CNBC Europe

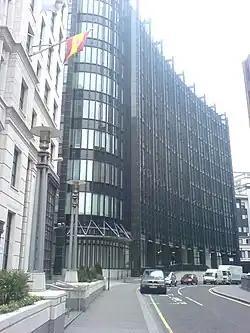
CNBC Europe's headquarters in Fleet Place, London.

In addition to its own programming, CNBC Europe also broadcasts almost all of the business day programming from CNBC U.S., and has done so since the start of 2016. Prior to this, CNBC Europe had aired considerably more locally produced programming and the full schedule had only been seen on Europe-wide bank holidays which were regular working days in the United States, and between Christmas and the new year when CNBC Europe produced less European programming.